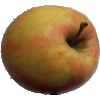
Label: apple_pink_lady